Whitehorse Creek

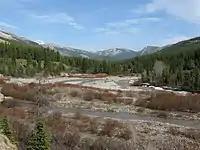
Whitehorse Creek

Whitehorse Creek is a significant stream in west-central Alberta, Canada. It flows from the Canadian Rockies, and is the first major tributary of the McLeod River, a major tributary of the Athabasca River.